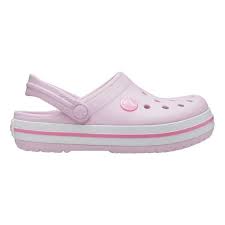
Label: Clog